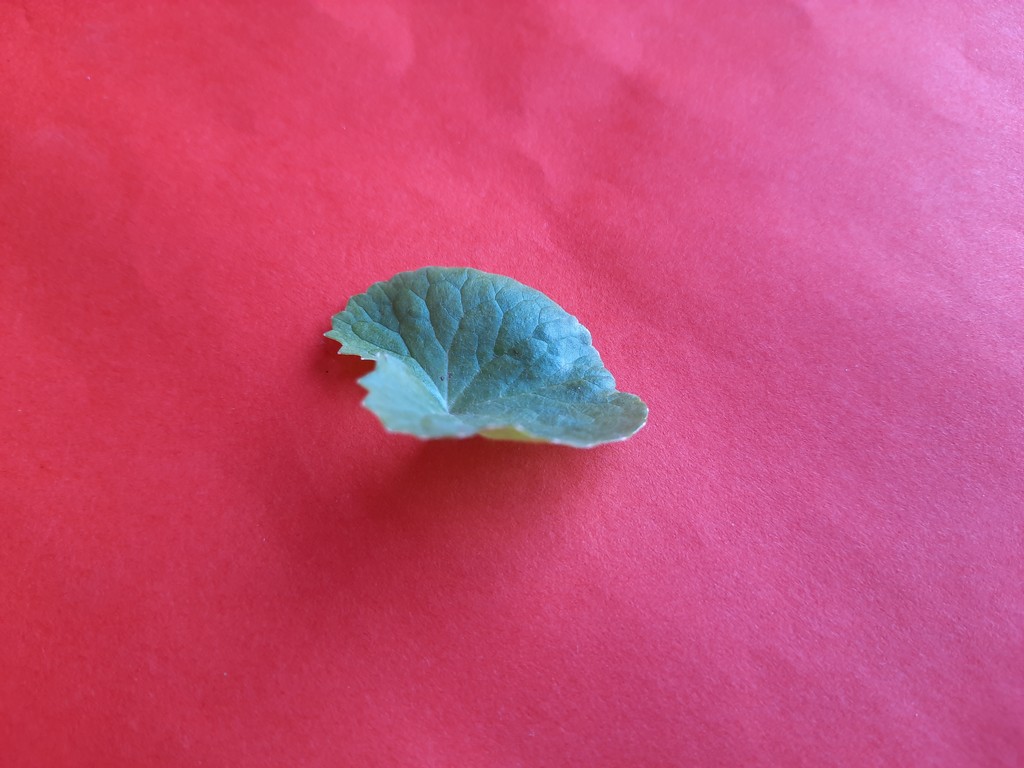
Label: Healthy